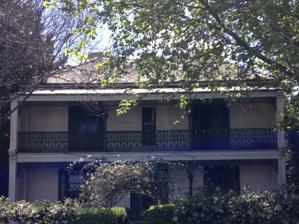
Building: Hereford House
Country: Australia
Year built: 1879
Australian heritage-listed historic site It has been suggested that parts of this page (History of Glebe) be moved into Glebe, New South Wales#History . ( Discuss ) ( January 2023 ) Hereford House Hereford House Location 53 Hereford Street, Glebe , City of Sydney , New South Wales , Australia Coordinates 33°52′45″S 151°11′00″E / 33.8793°S 151.1834°E / -33.8793; 151.1834 Built 1870–1879 Architectural style(s) Victorian Filigree Owner Private ownership New South Wales Heritage Register Official name Hereford House Type State heritage (built) Designated 2 April 1999 Reference no. 460 Type historic site Location of Hereford House in Sydney Show map of Sydney Hereford House (Australia) Show map of Australia Hereford House is a heritage-listed historic site located in Hereford Street in the inner western Sydney suburb of Glebe in the City of Sydney local government area of New South Wales , Australia. It was built from 1870 to 1879. The property was owned by the NSW College of Nursing until it was sold to a private owner in 2001. The house was added to the New South Wales State Heritage Register on 2 April 1999. History History of Glebe Glebe is now much altered from the environment which was home to Aboriginal people of the Guringai tribe for thousands of years and which Europeans first saw soon after the settlement was established at Sydney Cove in 1788. Blackwattle Creek and Blackwattle Bay were discovered and named in 1789. Almost half of the Aboriginal population was killed by disease within the first few years of white occupation and survivors, with their traditional life shattered and increasing pressure put on their resources, retreated away from the principal settlement. It is likely that the relatively untouched area of Glebe provided some shelter but there are no known Aboriginal sites on or near the study area. The area is based on a geology of sandstone with Wianamatta shale caps. The shallow sandy soil supported, on the ridge tops, robust forests of tall eucalypts and angophoras. Below was a shrubby under-storey that included acacias and banksias. The study area would have supported an environment of this type. Further down the ridges were black wattles, tea-trees and swamp oaks and these gave way at the marshy and muddy intertidal zone to mangroves. Blackwattle Bay extended in a rivulet to Parramatta Road , Wentworth Park occupies the reclaimed headwaters of this bay. Governor Phillip made the observation that this land was: "in general so rocky that it is surprising that such large trees should find sufficient nourishment but the soil between the rocks is good and the summits of the rocks ... with few exceptions are covered with trees most of which are so large that the removing them off the ground after they are cut down is the greatest part of the labour." The land was not suited to farming because of its topography and soils and the first European associated with it, the Reverend Richard Johnson , famously described his land as "four hundred acres not worth four pence". Despite its limited use for agricultural purposes the timber was a valuable raw material and by the 1820s at least a substantial portion of the land in the vicinity of the study area had been cleared and fenced ready for sale. In 1790 Governor Phillip reserved approximately 162 hectares (400 acres) of land to the south and west of Blackwattle Creek as a Glebe devoted to supporting the Anglican Church. Reverend Johnson set about clearing it. He had few convicts to do so and considered the land poorly suited to agricultural purposes. In 1974 he exchanged his rights to this land for a separate grant . The Glebe land appears to have remained relatively untouched from this time until the 1820s. In 1826 a Corporation was formed to administer all the lands reserved for clerical and educational use and income. This was the Clergy and School Lands Corporation. The Glebe land came under their authorisation as part of a Crown Grant made to the Corporation. The latter, being in a parlous financial situation, made the decision to sell this estate to generate income. The land was sold as two subdivisions at two separate auctions the second being on 7 May 1828. The Church sold 27 allotments in 1828 - north on the point and south around Broadway . The Church kept the middle section where the Glebe Estate is now. Up until the 1970s the Glebe Estate was in the possession of the Church. On the point the sea breezes attracted the wealthy who built villas. The Broadway end attracted slaughterhouses and boiling down works that used the creek draining to Blackwattle Swamp. Smaller working-class houses were built around these industries. Abbattoirs were built there from the 1860s. When Glebe was made a municipality in 1859 there were pro and anti-municipal clashes in the streets. From 1850 Glebe was dominated by wealthier interests. Reclaiming the swamp, Wentworth Park opened in 1882 as a cricket ground and lawn bowls club. Rugby union football was played there in the late 19th century. The dog racing started in 1932. In the early 20th century modest villas were broken up into boarding houses as they were elsewhere in the inner city areas. The wealthier moved into the suburbs which were opening up through the railways. Up until the 1950s, Sydney was the location for working-class employment – it was a port and industrial city. By the 1960s central Sydney was becoming a corporate city with service-based industries - capital intensive not labour-intensive. A shift in demographics occurred, with younger professionals and technical and administrative people servicing the corporate city wanting to live close by. Housing was coming under threat and the heritage conservation movement was starting. The Fish Markets moved in during the 1970s. An influx of students came to Glebe in the 1960s and 1970s. Subdivision of lands In the 1820s Mr A. K. Mackenzie purchased 15 hectares (37 acres) at £ 15/6/0 per 4,047 square metres (1 acre), being portion 15 of the second subdivision. The study area is contained within it. The full extent of his holding is shown on an updated plan of the Glebe lands. During the following year he subdivided his purchase and submitted it for public action in July 1829. It was reported in The Australian of 22 July 1829. Frederick Unwin purchased most of this land, including the study area, for a little over £ 564. In January 1831 an indenture was made between Unwin and John Wood for the sale of the portion of the property for £ 168. It included the study area. In 1834 Woods' son, John William, paid his father £ 300 and an annuity for life of £ 208 for the property. Because of a complicated arrangement of deposit and repayments of principal and interest between the original purchaser and the Clergy and School Lands Corporation which had been passed on to each new owner Williams did not come into full title of the property until he paid the agent of the corporation (which had been dissolved in 1833) a balance of £ 175 on his land. He was then granted title to a little over four acres. The title was issued on 31 March 1856. Woods retained ownership of this property until the 1870s. Council rate valuations of the 1860s record that he had a house, grounds, cottage and orchard very close to the study area closer to Glebe Point Road . It is likely that the study area was part of a garden or the orchard being this close to the main residence. Woods made a will in 1874 and appointed Trustees for his estate. He died in February 1875. Hereford House The trustees subdivided the property and it was actioned as the Glenwood Estate. On 27 November 1875 William Bull paid £ 320 for lots 4 and 5 of the Glenwood Estate. This encompassed both the present-day 53 and 55 Hereford Street. William Bull was born in 1819 in Liverpool the son of a First Fleeter . In Glebe Bull is said to have worked as a local wheelwright. By the time he built and occupied Hereford House he was listed in city directories as a Justice of the Peace or solicitor. Bull appears to have used part of his land (the present No 53) almost immediately to build a new, two-storey residence he called Hereford House. He is listed in occupation by the mid-1870s in city directories and council rate assessments which simply describe his property as "house". By 1889 it was home to six people. The earliest survey plan of the property dates from 1888. It shows Hereford House fenced off from the vacant block of 55 Hereford Street. It is fenced from its other neighbour, a very large residence called "Lask" (now demolished). Between the two, from Hereford Street, was a passage running the full depth of Hereford House. The house is shown to a have a full-width verandah both front and back with a small brick extension at one end of the back verandah. Behind the house, some distance from it on the boundary fence with 55 Hereford Street, was a large brick-built stables. This had a brick WC at one end and galvanised iron shed at the other. No evidence of landscape is recorded on this plan. William Bull died in the new early years of the new century and the executors of this estate sold Hereford House to Alice Goldmsith and her husband William in 1909. William Goldsmith was a butcher. The improved capital value of their property was rated in 1919 as £ 1700. The Goldsmiths sold Hereford House to Alexander Levi in 1924. Mr Levi leased the house to Ernest Arnold. A survey plan of the property in 1926 shows that the out-buildings on the boundary with Kerribree had been extended by this date to the back fence. The galvanised iron shed had been more than doubled size and abutting it and extending to the lane was another brick building. The water closets had been transferred to a block that occupied almost all of the back fence leaving a small gate between them and the brick shed on the boundary. Some extensions and changes are also shown to have been made to the back of Hereford House. Levi sold Hereford House in 1928 to Louise and Phillip Leonard. Sands directory listings show that Mr Arnold continued to lease the property at least until the early 1930s. In 1951 the Leonards sold Hereford House to the McCormacks. It has been claimed the McCormack, a Mayor of Glebe occupied this house since the 1920s and used the premises as a transport depot in his capacity as a growers agent. The stables at the rear of the property are claimed to have accommodated draught horses which were used to transport produce from the railway at Darling Harbour to the city markets. While the property may have been used in this way there is no primary evidence to show an association between it and the McCormacks before the 1950s. Similarly, the claim that there were two tennis courts at the rear of the property on which the champion Lew Hoad learnt to play may well be true but cannot find support in any primary evidence. However, 1943 aerial maps clearly show there were four tennis courts situated at the rear of numbers 45, 47, 49 and 51 Hereford Street. The property was still in the ownership of Stephen Patrick McCormack and Sons Pty Ltd when it was sold to the NSW College of Nursing in 1981. The 511-square-metre (5,500 sq ft) property was subsequently sold to a private owner in 2001 for A$ 922,500. Description Exterior The building is single fronted. It has a simple hipped slate roof with terracotta ridge and hip capping, and boxed eaves . There is pair symmetrically arranged chimneys behind the main ridge, which are moulded and rendered. The building has a skillion and gabled corrugated iron roof above a single-storey section at the rear. The walls are generally ashlar rendered. There is a double storey verandah on the symmetrical street facade . It has a hipped corrugated iron roof. The verandah roof and first floor are supported on cast iron posts. The first-floor verandah has a cast iron balustrade and there is a cast iron valance on both levels. The windows are generally double-hung, with projecting sandstone sills and single pane sashes . There are two pairs of French windows on the first floor level of the street facade. Interior The building has a central hallway on both levels which provides access to a pair of rooms on each side. The hallway has a central archway and a timber stair with turned balusters . The original kitchen would originally have been located in rooms at the rear. There is a large proportion of surviving original fabric in the main part of the house, including plaster ceilings, roses and cornices , marble fireplaces and timber skirtings , picture rails , doors and architraves . Heritage listing As at 13 August 2002, Hereford House has historical significance for its association with William Bull, its first owner, a wheelwright and founder of the Glebe Rowing Club . The building also has an association with Stephen Patrick McCormack and his family, the owners of the property from the 1950s until 1981. McCormack was a Mayor of Glebe. The building has historical significance because it demonstrates the process of residential development in Glebe in the mid-19th century. Hereford House has aesthetic significance as a representative example of a Victorian Filigree style house. The building has significance as part of the Victorian period streetscape of Hereford Street. The building has social significance because it is recognised by the community as a Victorian period house which is a major element of the Glebe streetscape. Hereford House was listed on the New South Wales State Heritage Register on 2 April 1999 having satisfied the following criteria. The place is important in demonstrating the course, or pattern, of cultural or natural history in New South Wales. The site is one small part of the earliest European association with Glebe and its subsequent history of subdivision and sale into increasingly small allotments is typical of the history of Glebe. The place has a strong or special association with a person, or group of persons, of importance of cultural or natural history of New South Wales's history. The Hereford House has particular associations with William Bull and Stephen McCormack, both prominent local figures. The place is important in demonstrating aesthetic characteristics and/or a high degree of creative or technical achievement in New South Wales. Good example of their late Victorian-period architectural styles (Victorian Filigree and Italianate Filigree) The place has a strong or special association with a particular community or cultural group in New South Wales for social, cultural or spiritual reasons. This site comprise some of the earlier residential developments in this area. The place has potential to yield information that will contribute to an understanding of the cultural or natural history of New South Wales. The site is unlikely to contain a substantial and largely undisturbed archaeological resource. Some evidence may be found of the changes made to the landscape, wells or tanks and disturbed fragments of buildings already known to exist. The evidence which may be exposed by future work is likely to add to existing information in quite minor ways. It is unlikely to have potential for substantive interpretive or investigative values. The place is important in demonstrating the principal characteristics of a class of cultural or natural places/environments in New South Wales. The residential use, style of house and the economic bracket they represent is characteristic for this part of Glebe during the later nineteenth century. See also Australian residential architectural styles References